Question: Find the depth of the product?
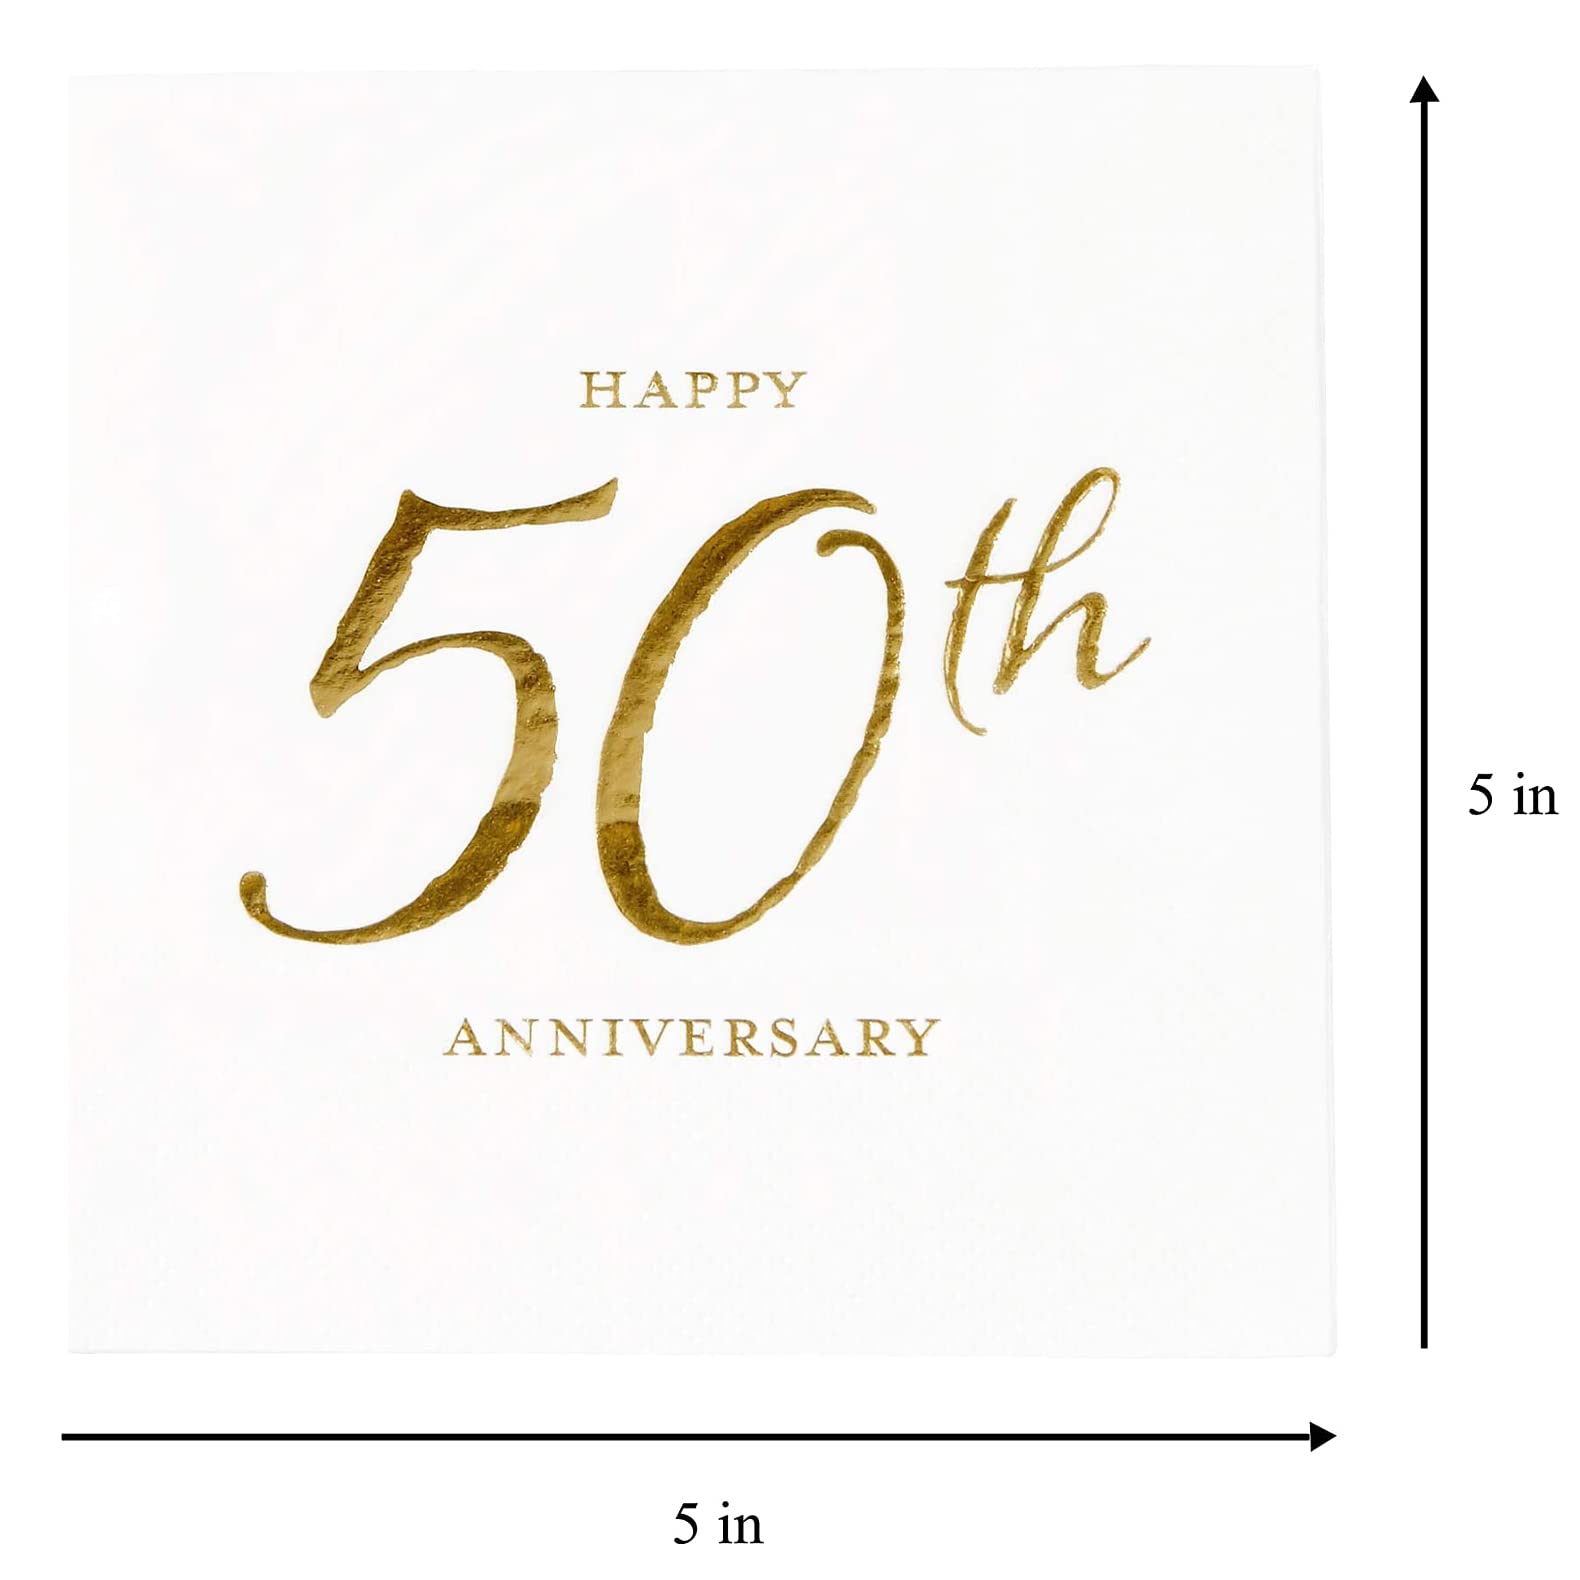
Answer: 5.0 inch